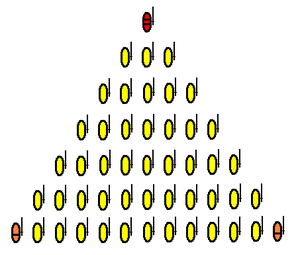
La formation en coin, aussi appelée cale volante, v volant ou simplement cale, est une configuration formée d'un groupe de personnes avançant en une forme triangulaire. Cette formation similaire à celle en V est devenue une stratégie militaire très efficace dans les temps anciens, les corps d'infanterie fonçant en formation en coin à travers les lignes ennemies. La configuration a plus tard été utilisée en Europe médiévale, puis par les armées modernes, l'ayant adaptée pour être utilisée dans les guerres blindées.